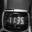
Label: clock